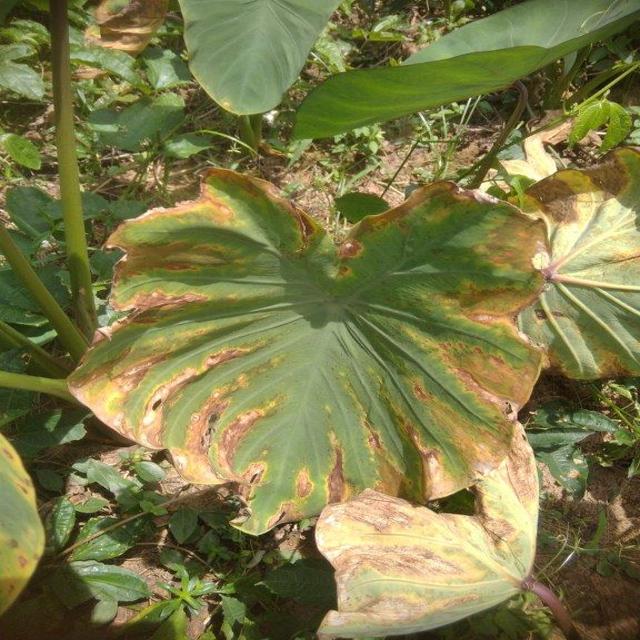
Label: Mid_Blight